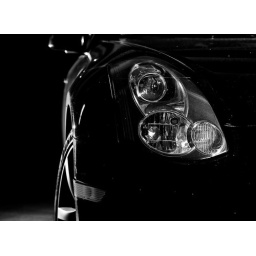
totally dirty car hidden by the low strobe light.